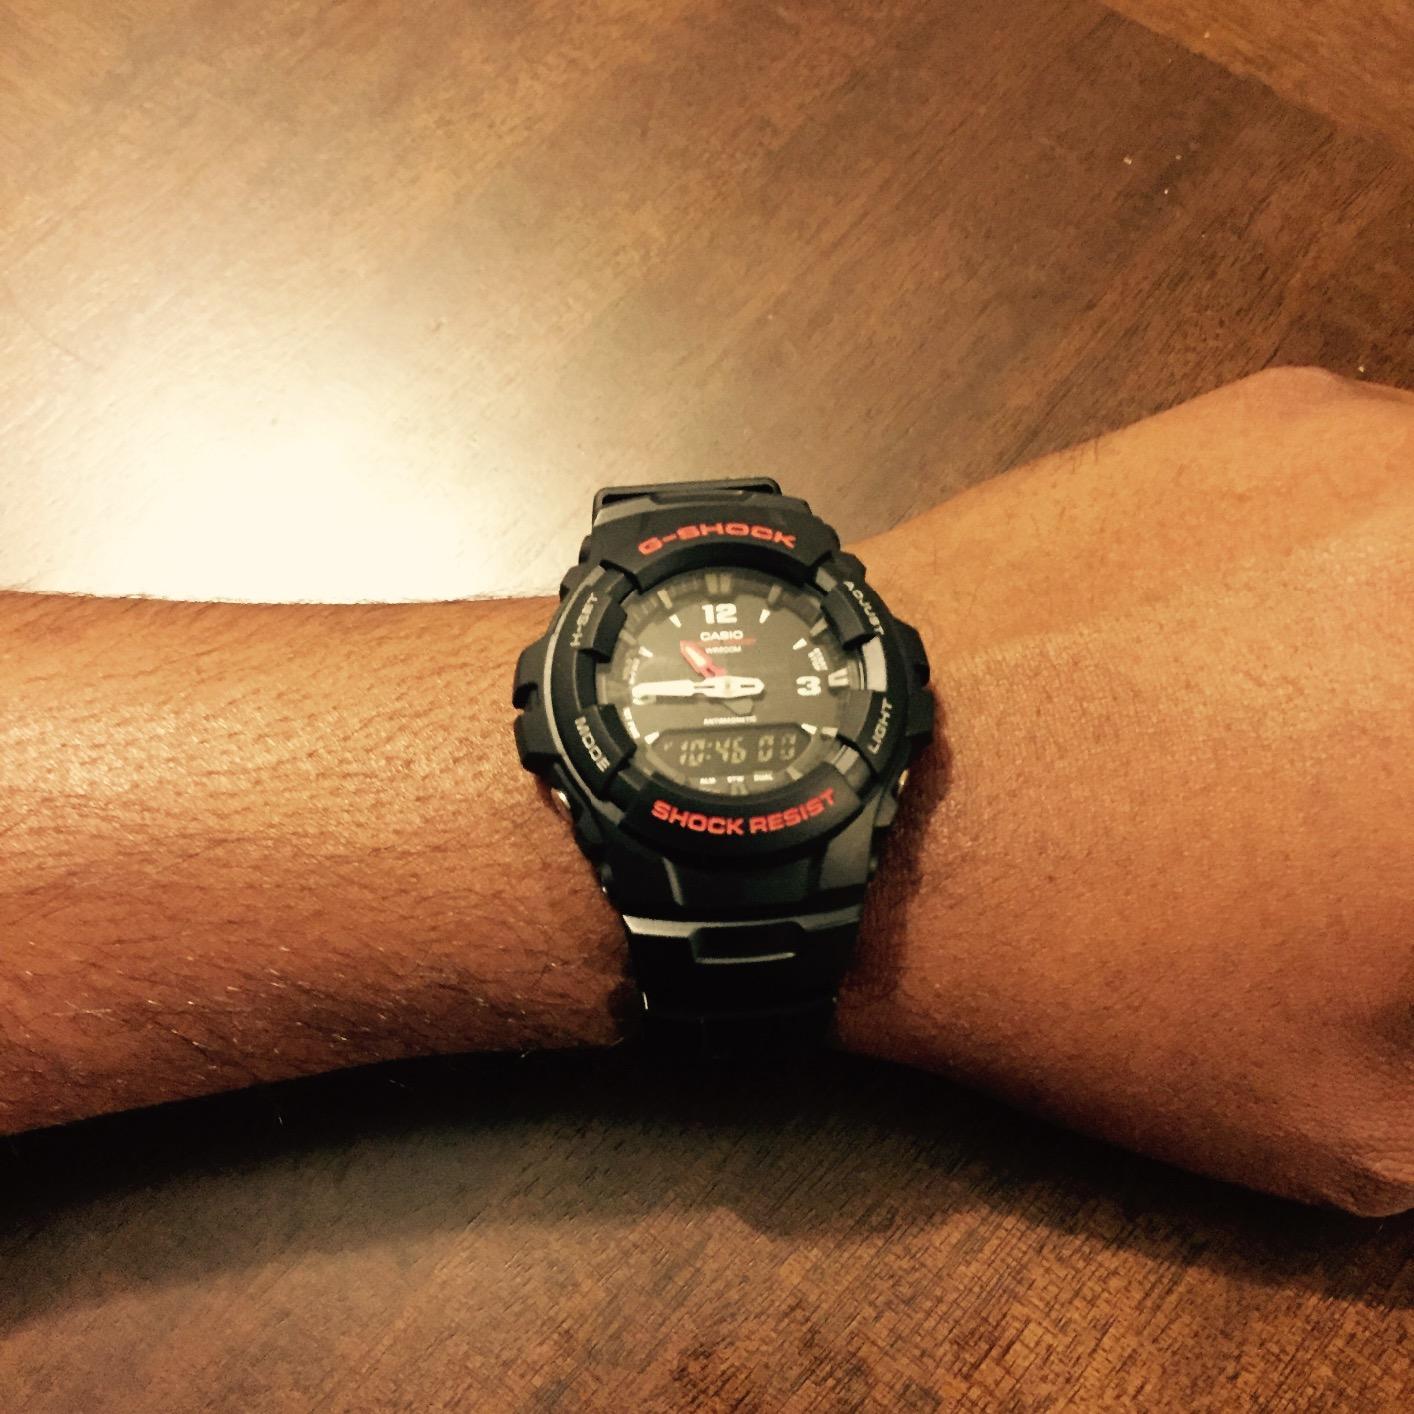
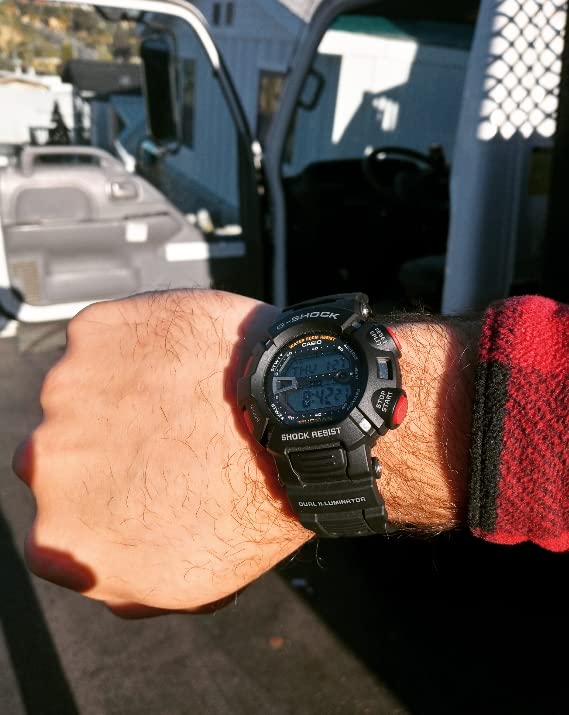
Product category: accessories_watch
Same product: no